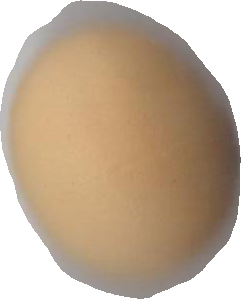
Variety: Grobogan